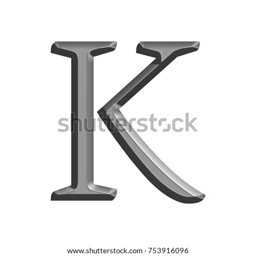
smooth metallic gray uppercase or capital letter k in a 3d illustration with a shiny silver metal surface finish and classic style font isolated on a white background with clipping path .